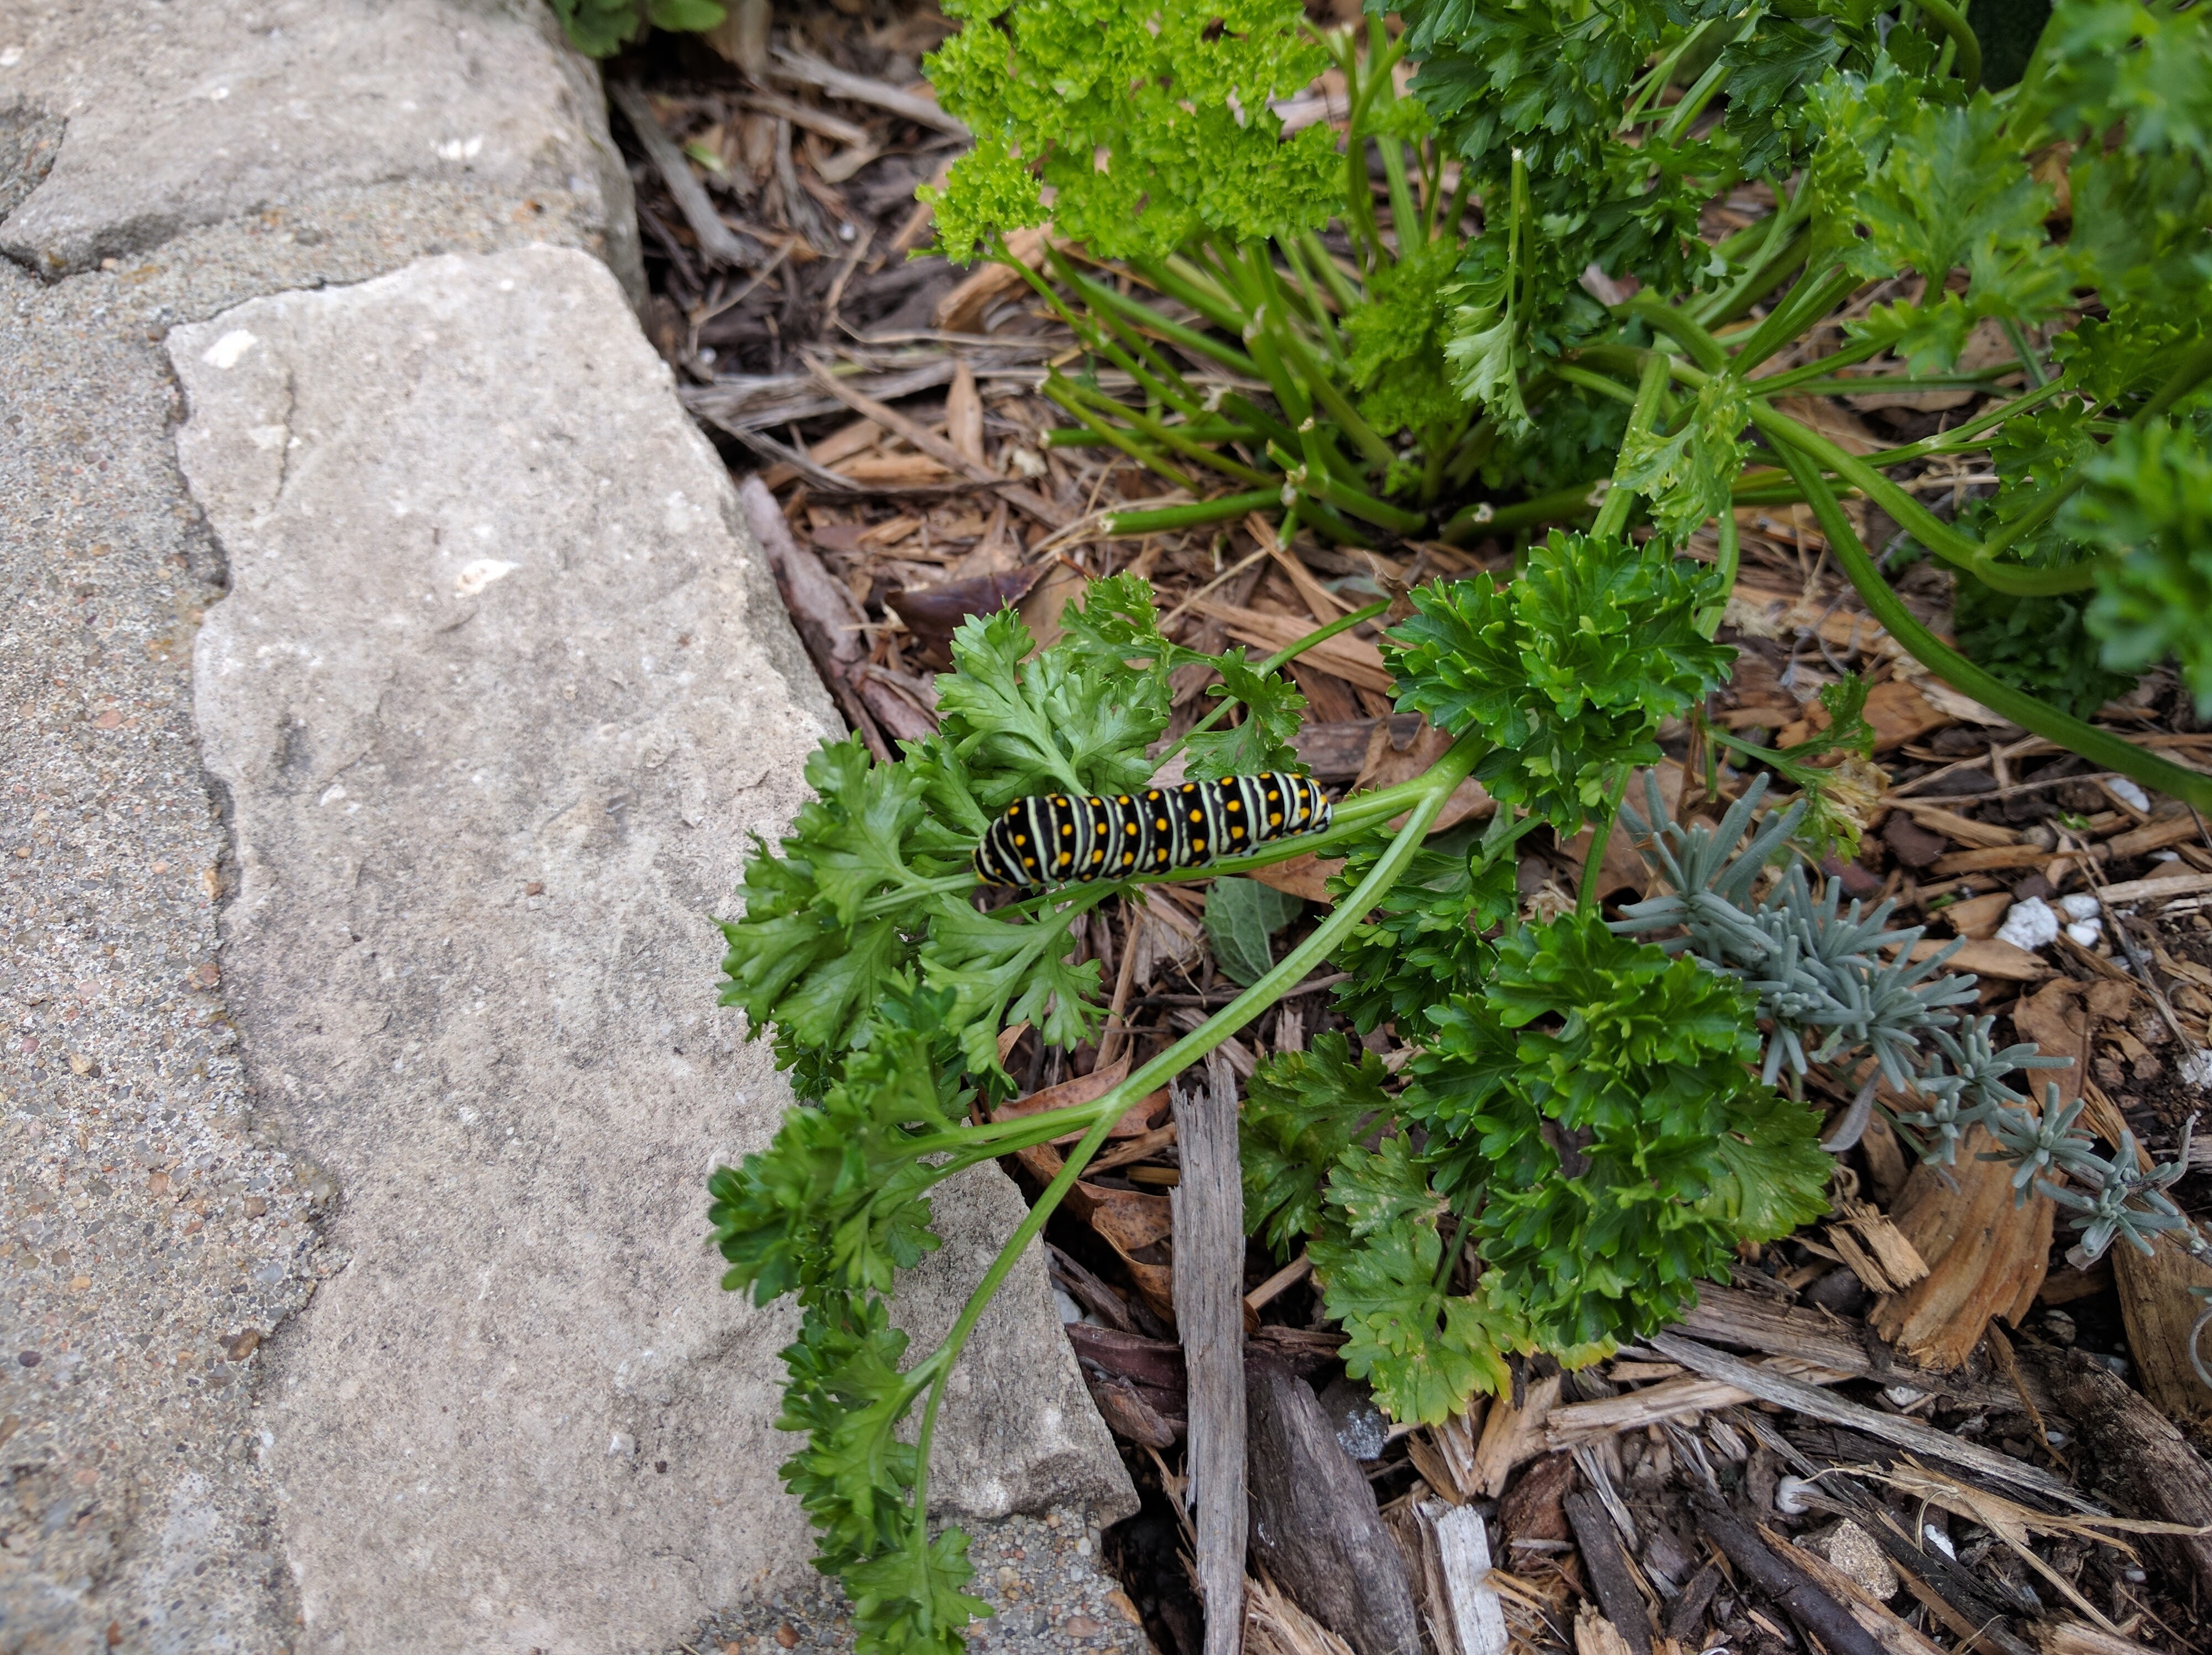
tree, plant, leaf, flower, herb, soil, botany, garden, flora, woodland, flowering plant, land plant, apiales